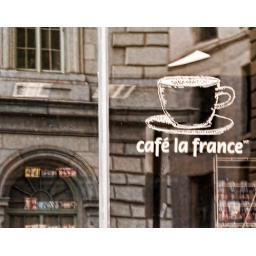
Other side of street reflections in Coffee shoppe window in Providence